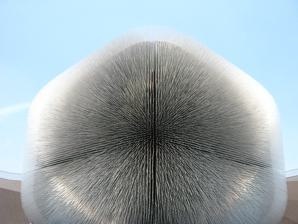
Building: UK pavilion at Expo 2010
Country: China
Year built: 2010
Seed Cathedral The UK pavilion at Expo 2010 , colloquially known as the Seed Cathedral , was a sculpture structure built for the 2010 World Expo in Shanghai by a nine-member conglomerate of British business and government resources directed by designer Thomas Heatherwick . Referencing the race to save plant seeds from round the world in banks , it housed 250,000 seeds at the ends of 60,000 acrylic fibre-optic filaments which projected both outside and inside the building. Design Seeds at the ends of rods in the interior of the building The pavilion's architecture was an elaboration of Heatherwick's 2003 work Sitooterie II in Essex . Heatherwick conceived it as embodying what it exhibited and presenting a unique contrast with the norm of technology-focussed exposition pavilions. A rounded cuboid 20 metres (66 ft) high, it was placed in the centre of the 6,000 square metres (65,000 sq ft) United Kingdom exhibit site, so that visitors could choose whether to go inside or contemplate it from a distance. The grounds were landscaped with artificial turf ; the pavilion entrance and exit and space for exhibits on the environment were located under the grounds and on an underground level of the pavilion. The structure consisted of a steel and timber composite frame 1 metre thick with precision-drilled holes in which 60,000 fiber-optic filaments, 7.5 metres (25 ft) long and 20 millimetres (0.79 in) square in section, were held in aluminium sleeves. The filaments protruded both on the outside, where they rippled in the wind, and on the inside, where each displayed one or more seeds at its tip. The seeds were sourced from the Kunming Institute of Botany , a partner in Kew Gardens' Millennium Seed Bank Project , which the pavilion was designed to showcase. The interior was lighted during the day by light drawn in by the filaments; after dark, the building was illuminated from within by light sources in the filaments. History Heatherwick won the contest held in 2007 by the Foreign & Commonwealth Office to design the pavilion, responding to the brief that it should be one of the five most popular attractions at the exposition. The original concept was a "Pavilion of Ideas", with programmable light sources at the ends of the spines, presenting concepts from presentations in the pavilion and from visitor suggestions. Heatherwick later developed this into an exploration of the relationship between cities and nature, in keeping with the Expo 2010 theme, "Better City, Better Life". The pavilion at night Constructed at a cost of £26 million, the UK pavilion was one of the most popular pavilions prior to the opening, and was given the Chinese nickname "the dandelion", a symbol of good luck. As of July 2010 [update] , it was attracting 50,000 people a day. It won the gold award of the Bureau International des Expositions for best pavilion design in its size category and the RIBA Lubetkin Prize for the best building outside the European Union . After the exposition, the pavilion was dismantled as planned despite offers to buy it and reassemble it elsewhere. The seed-containing rods were originally to have been donated to schools. Some were donated to botanical institutions in the United Kingdom and China, and others given to heads of state and other dignitaries who had visited the pavilion. Most, including 10 signed by Prime Minister David Cameron , were auctioned on Taobao beginning in October 2010; 2.63 million yuan from the auction proceeds was donated to Shanghai Cerecare, a charity supporting children with brain paralysis. In January 2011, Taobao gave the auction its top award. References